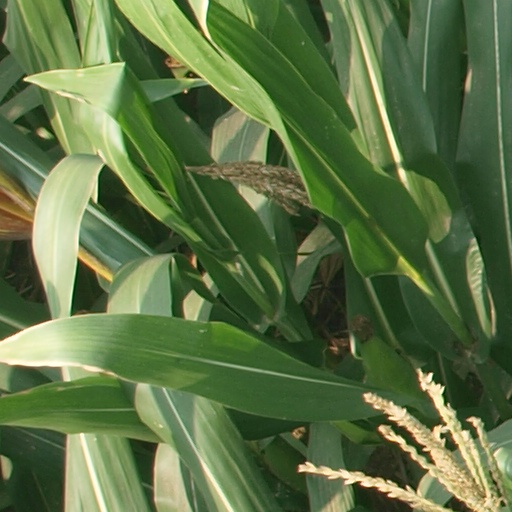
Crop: maize; corn